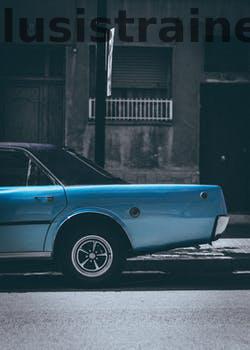
Label: Watermark